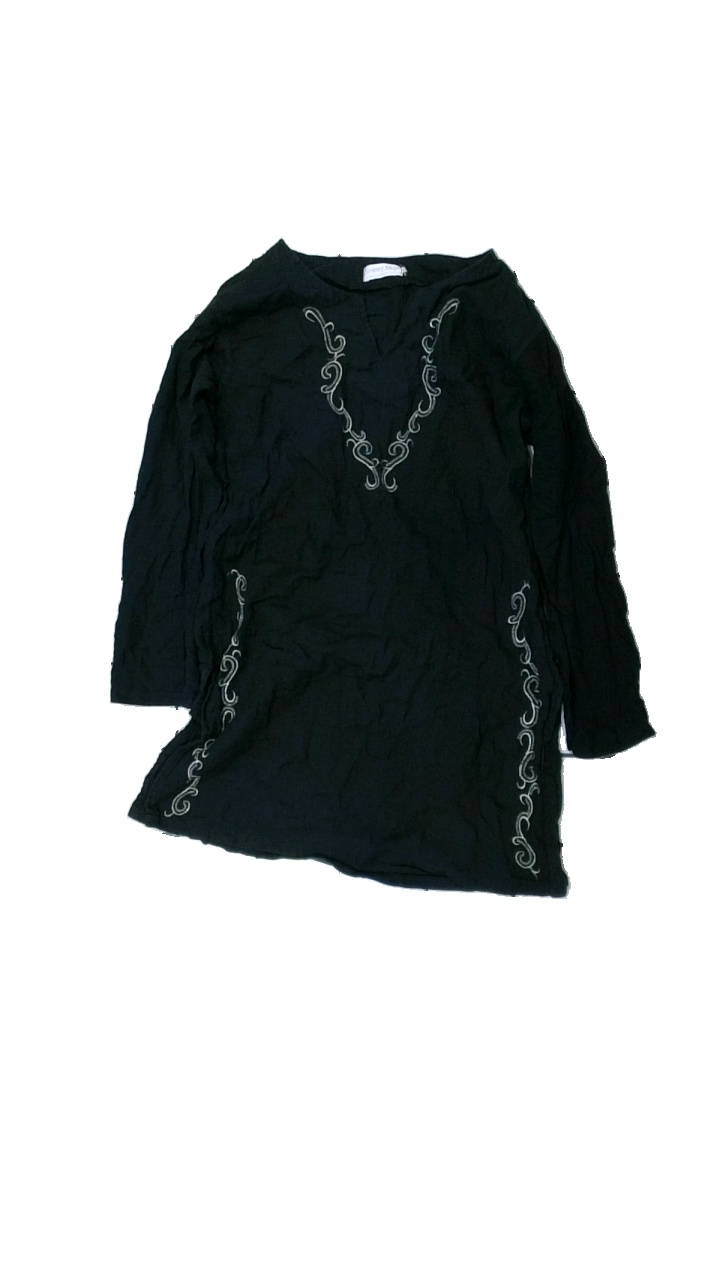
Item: Tunic (Ladies)
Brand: Sammy Shop
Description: svart tunika med broderi, nopprig
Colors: White, Black
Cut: Regular
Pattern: Embroidered
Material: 100% cotton
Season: All
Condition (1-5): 3
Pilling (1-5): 3
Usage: Export
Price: <50